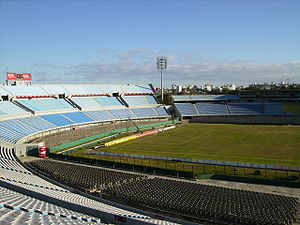
Estadio Centenario
Estadio Centenario
Estadio Centenario er et stadion i Montevideo i Uruguay, der primært bliver brugt til fodbold. Stadionet er hjemmebane for henholdsvis Uruguays fodboldlandshold og storklubben CA Peñarol, og blev bygget i årene 1929-1930. Det har plads til ca. 74.000 tilskuere.